List of Buddhist temples in Indonesia

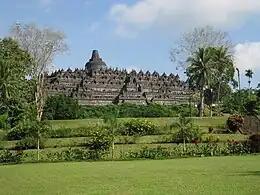
Borobudur, a UNESCO World Heritage Site

This is a list of Buddhist temples, monasteries, stupas, and pagodas in Indonesia for which there are Wikipedia articles, sorted by location.